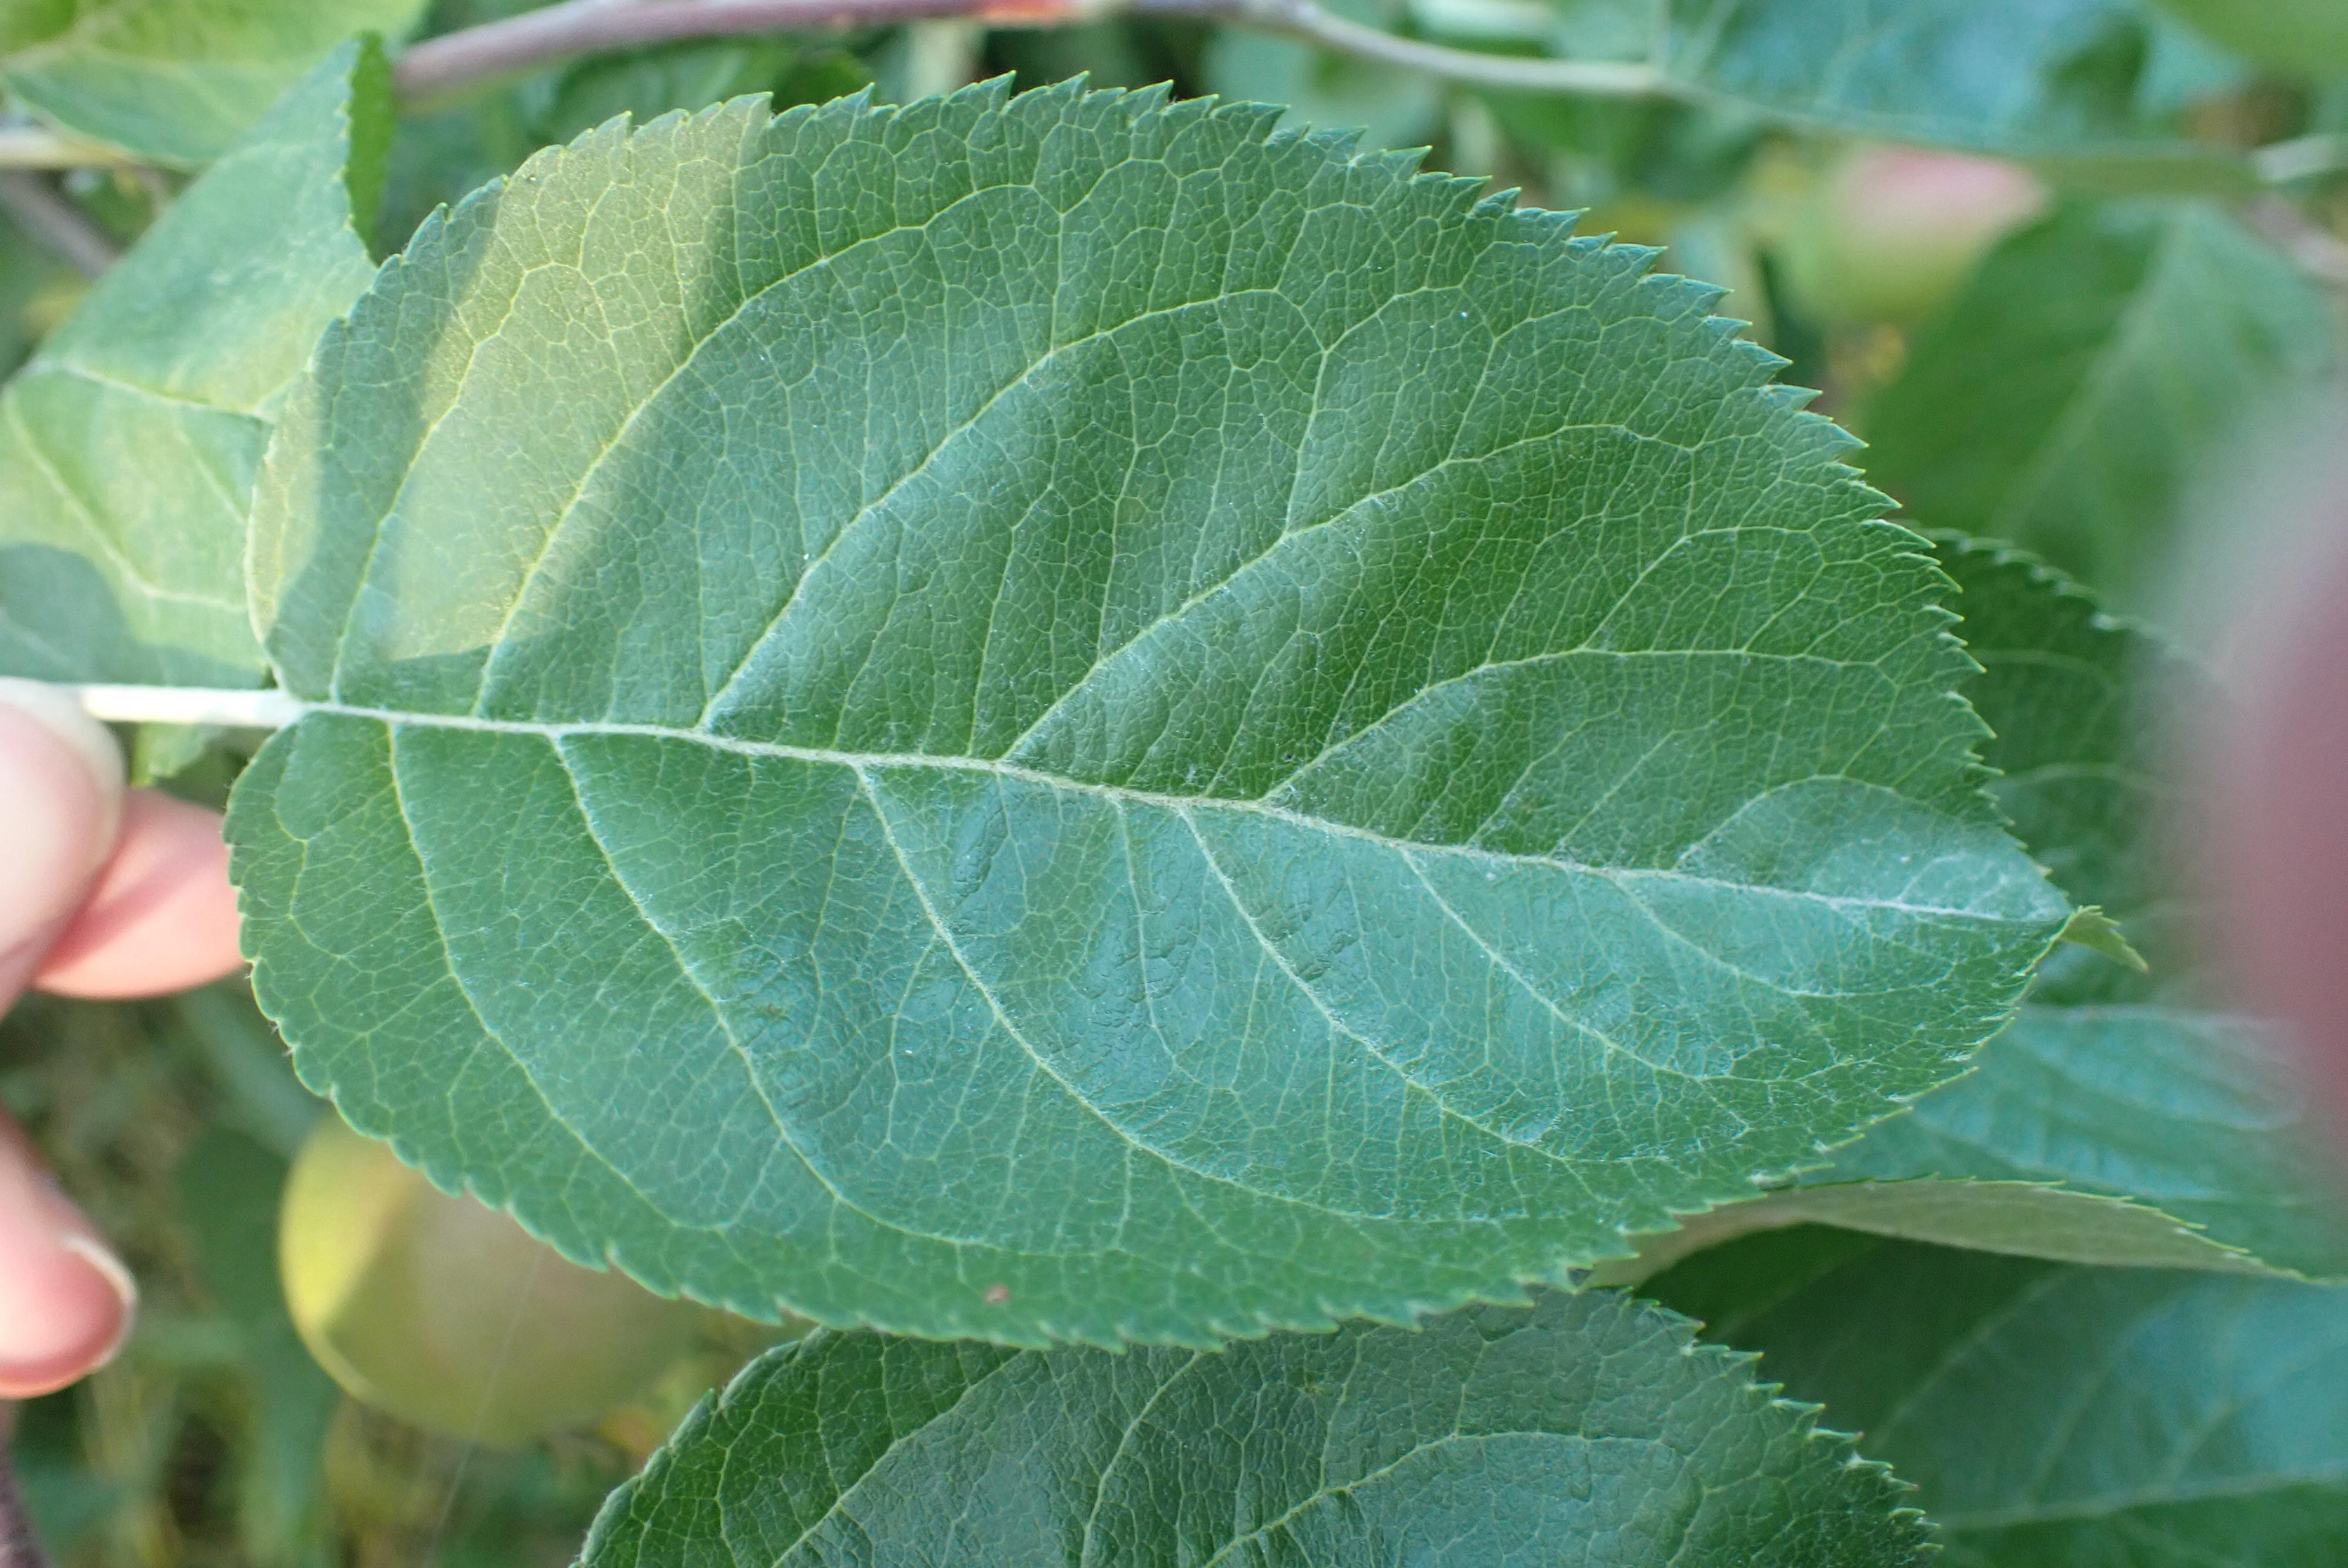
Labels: healthy